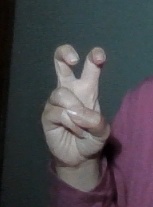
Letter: toot